Bidens cernua

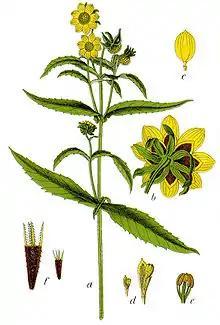

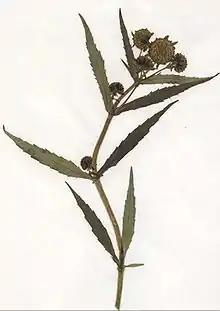

"Bidens cernua" is an annual species growing roughly 1m tall, with a fibrous root. Stems are rigid and often either simple or beached. Stem leaves are simple, unstalked, and opposite.